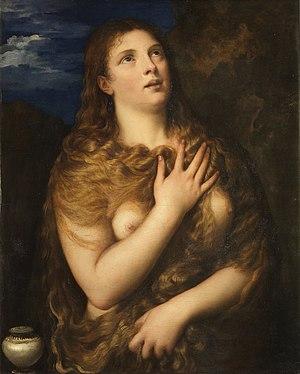
"La Galerie Palatine fait partie du palais Pitti et est un des musées de Florence en Italie. Elle comprend vingt-cinq salles abritant les collections d'œuvres d'art rassemblées par la famille Médicis et par la dynastie Lorraine. Elle est située dans certains des plus beaux salons du Palais Pitti. Il s'agit de la ""galerie de tableaux"" des grands-ducs de Toscane : le cadre respecte en effet le goût des siècles passés, les peintures étant réparties sur plusieurs rangées, sélectionnées pour des critères décoratifs, et non par époque et par écoles. Chronologiquement, à quelques exceptions près, les peintures couvrent principalement les xviᵉ et xviiᵉ siècles, ce qui en fait l’un des musées les plus importants d’Italie du genre, ainsi qu’un atout pour la connaissance de l’histoire de la collection européenne.
Marie de Magdala, ou Marie Madeleine, appelée aussi Marie la Magdaléenne dans les Évangiles, est une disciple de Jésus qui le suit jusqu'à ses derniers jours, assiste à sa Résurrection et qui a donné naissance à une importante figure du christianisme. Elle est citée au moins douze fois dans les quatre évangiles canoniques, plus que la plupart des apôtres. L'Évangile selon Jean, écrit au plus tôt vers 80, en fait la première personne à avoir vu Jésus après sa Résurrection, chargée d'avertir les apôtres. Ce motif est repris dans une fin ajoutée au IVᵉ siècle à l'Évangile selon Marc.
Marie l'Égyptienne est une sainte qui aurait vécu au Vᵉ siècle en Palestine. Elle est fêtée dans l'Église orthodoxe et dans l'Église catholique.
Cette page concerne l'année 1533 du calendrier julien.